DR 18 201

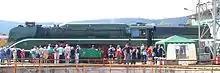
Locomotive 18 201 from the side

In 1967 number 18 201 was converted to oil-firing. After the changeover to computerised numbers the engine was given the number 02 0201–0. On 11 October 1972 during a trial run it attained a top speed of 182.4 km/h or 113.3 mph. As a result, it was the fastest, operational steam locomotive in the world, and also holds the world record for the biggest driving wheels (2.30 m in diameter) ever to be fitted to an engine with a 4-6-2 wheel arrangement.